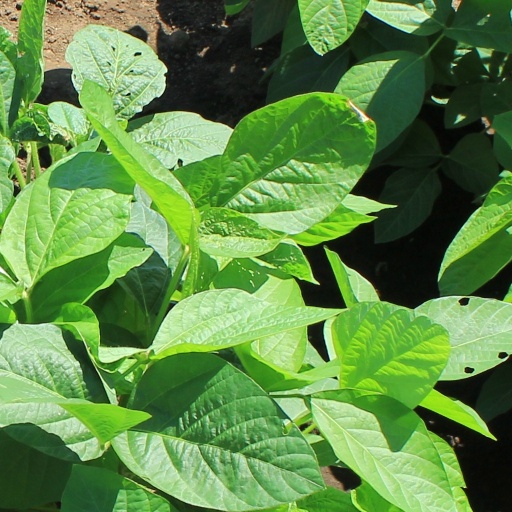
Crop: soybean